Friedrich Wilhelm von Steuben

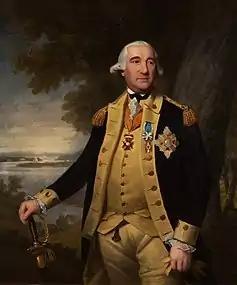
A portrait of Major General von Steuben wearing the badge of the Society of the Cincinnati by Ralph Earl

Steuben, his Italian Greyhound Azor (which he took with him everywhere), his young "aide-de-camp" Louis de Pontière, his military secretary Pierre-Étienne du Ponceau, and two other companions reached Portsmouth, New Hampshire on December 1, 1777. There, they were almost arrested because Steuben and his entourage were wearing red clothing similar to those worn by British troops. They were extravagantly entertained in Boston. On February 5, 1778, Steuben and his party arrived in York, Pennsylvania, where the Continental Congress had relocated after being ousted from Philadelphia by the British advance.